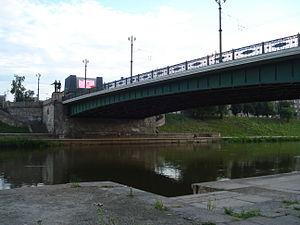
Le Pont Vert de Vilnius est un Pont-routier traversant le Néris, dans le centre de la capitale lituanienne Vilnius. Il a été construit en 1952 pour relier le Quartier de Šnipiškės avec le centre de Vilnius. Le précédent pont, construit en 1386, fut détruit, avec la station de pompage de l'eau de la ville, dans la nuit du 6 au 7 juillet 1944 par la Wehrmacht.